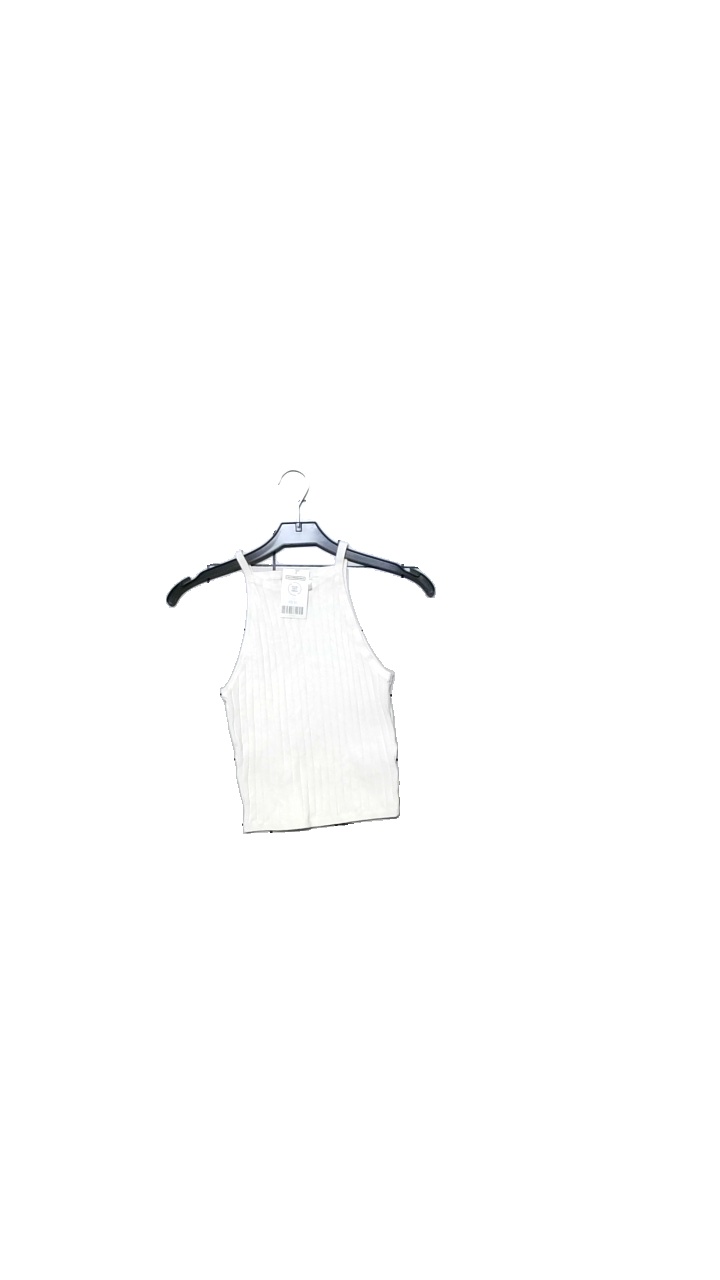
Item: Tank Top (Ladies)
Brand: H&m
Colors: White
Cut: Regular
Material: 44% viskose 38& acryl 16% polyamid 2% elastane
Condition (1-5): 4
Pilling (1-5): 4
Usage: Reuse
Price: <50